National Industrial Property Institute (Portugal)

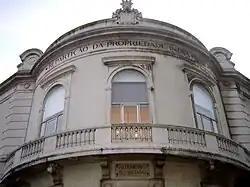
Main building of INPI in Lisbon

The National Industrial Property Institute or the Portuguese Institute of Industrial Property, in Portuguese "Instituto Nacional da Propriedade Industrial", known also by its acronym INPI, is the Portuguese office which deals with the protection of trademarks, patents, utility models and industrial design. Its headquarters is in downtown Lisbon.